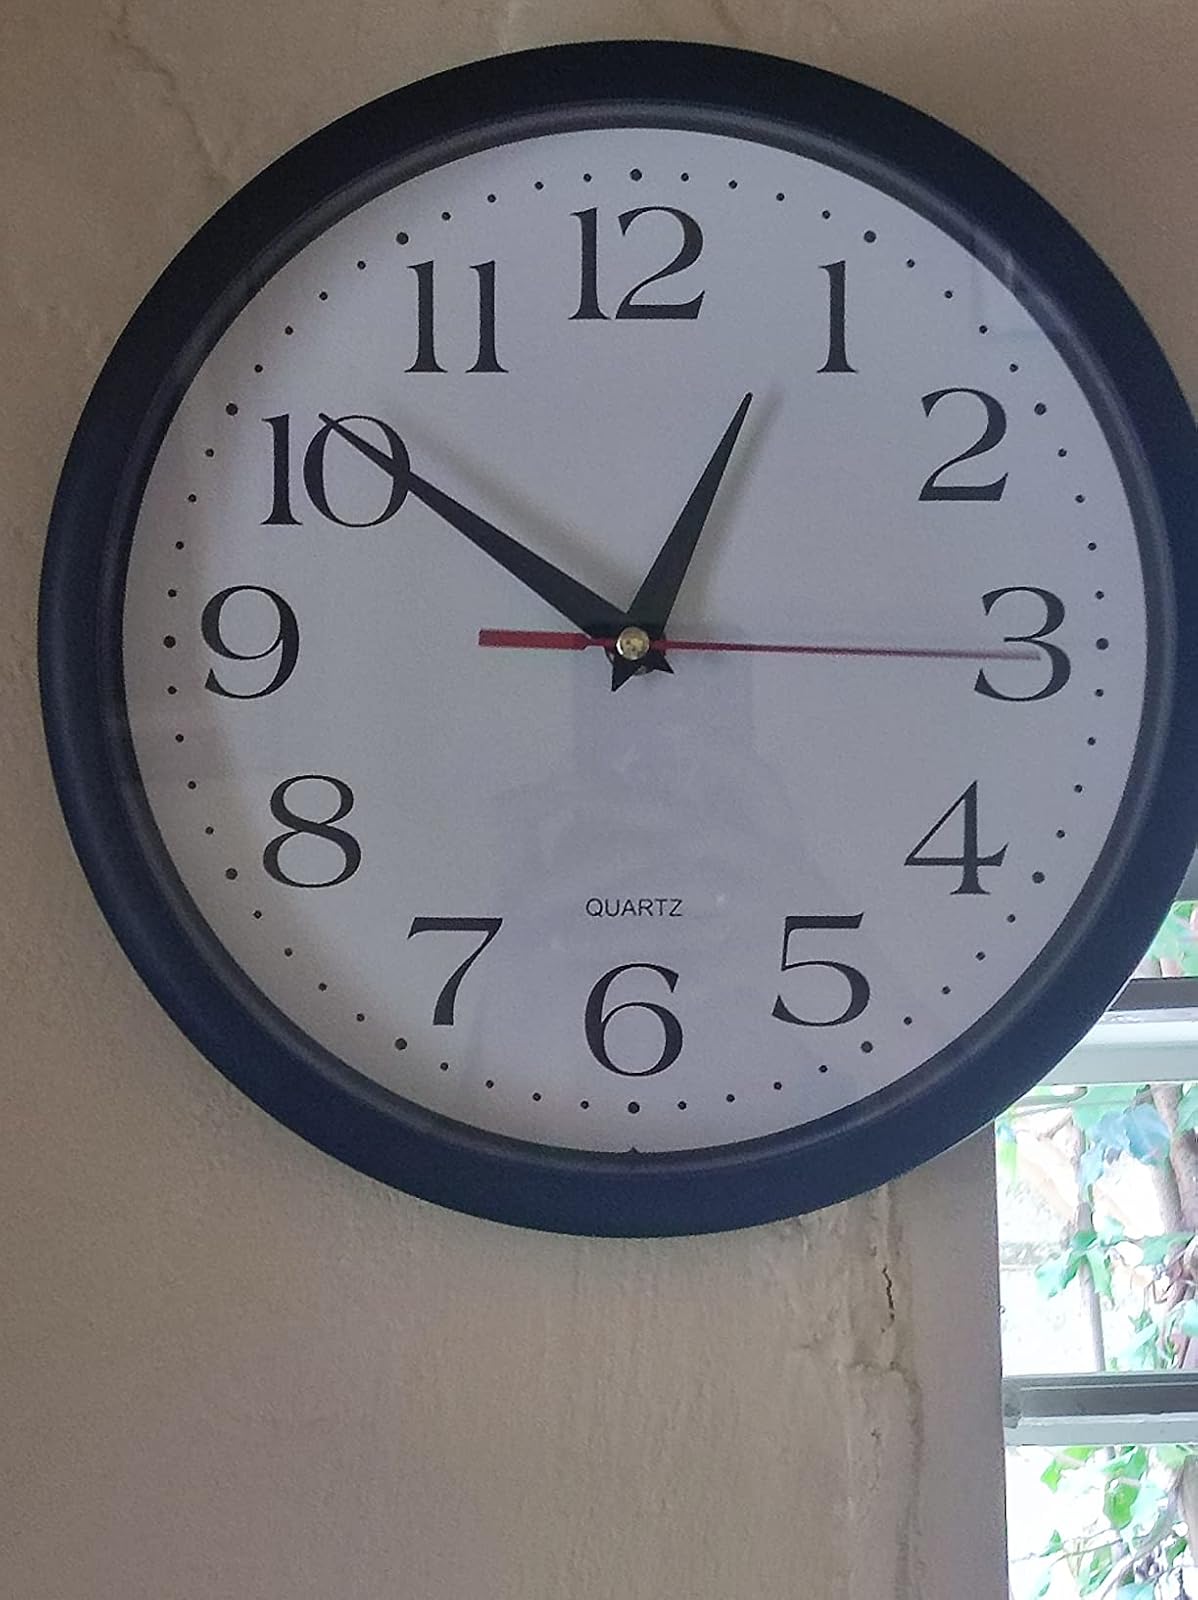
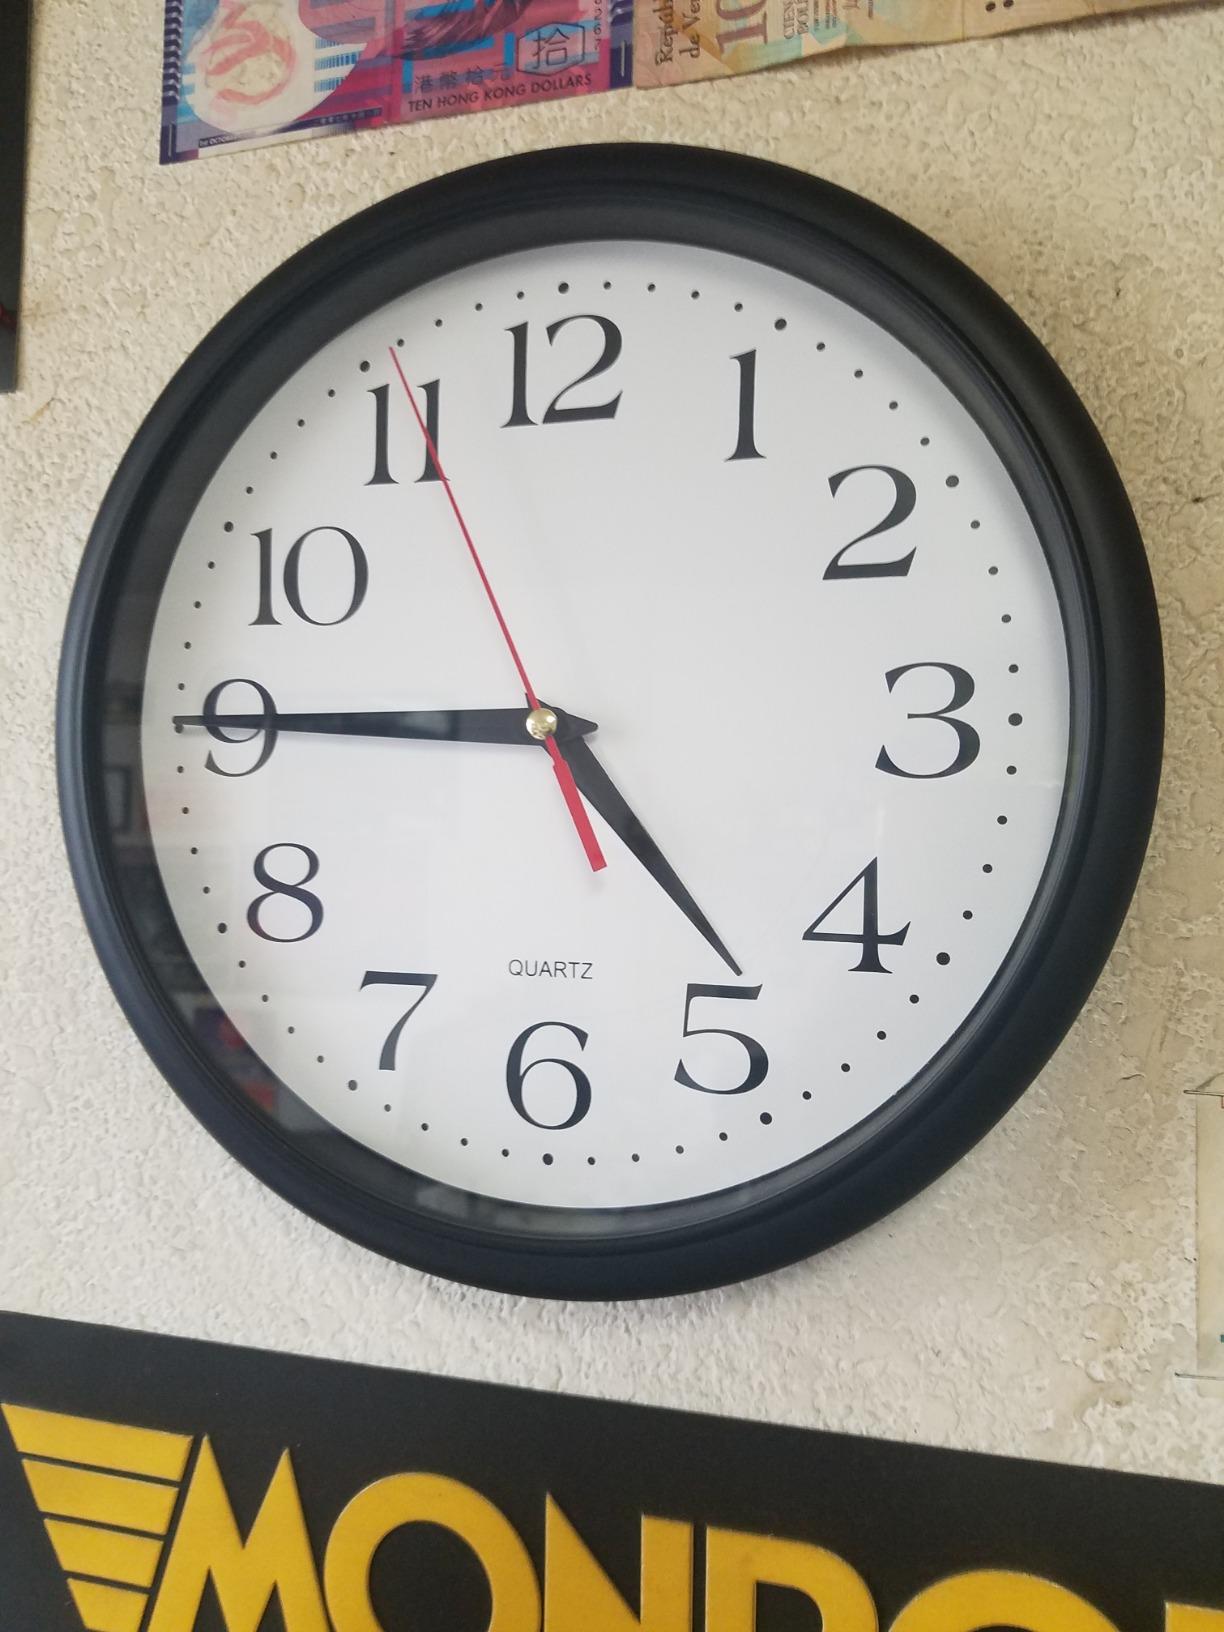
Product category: clock
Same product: yes